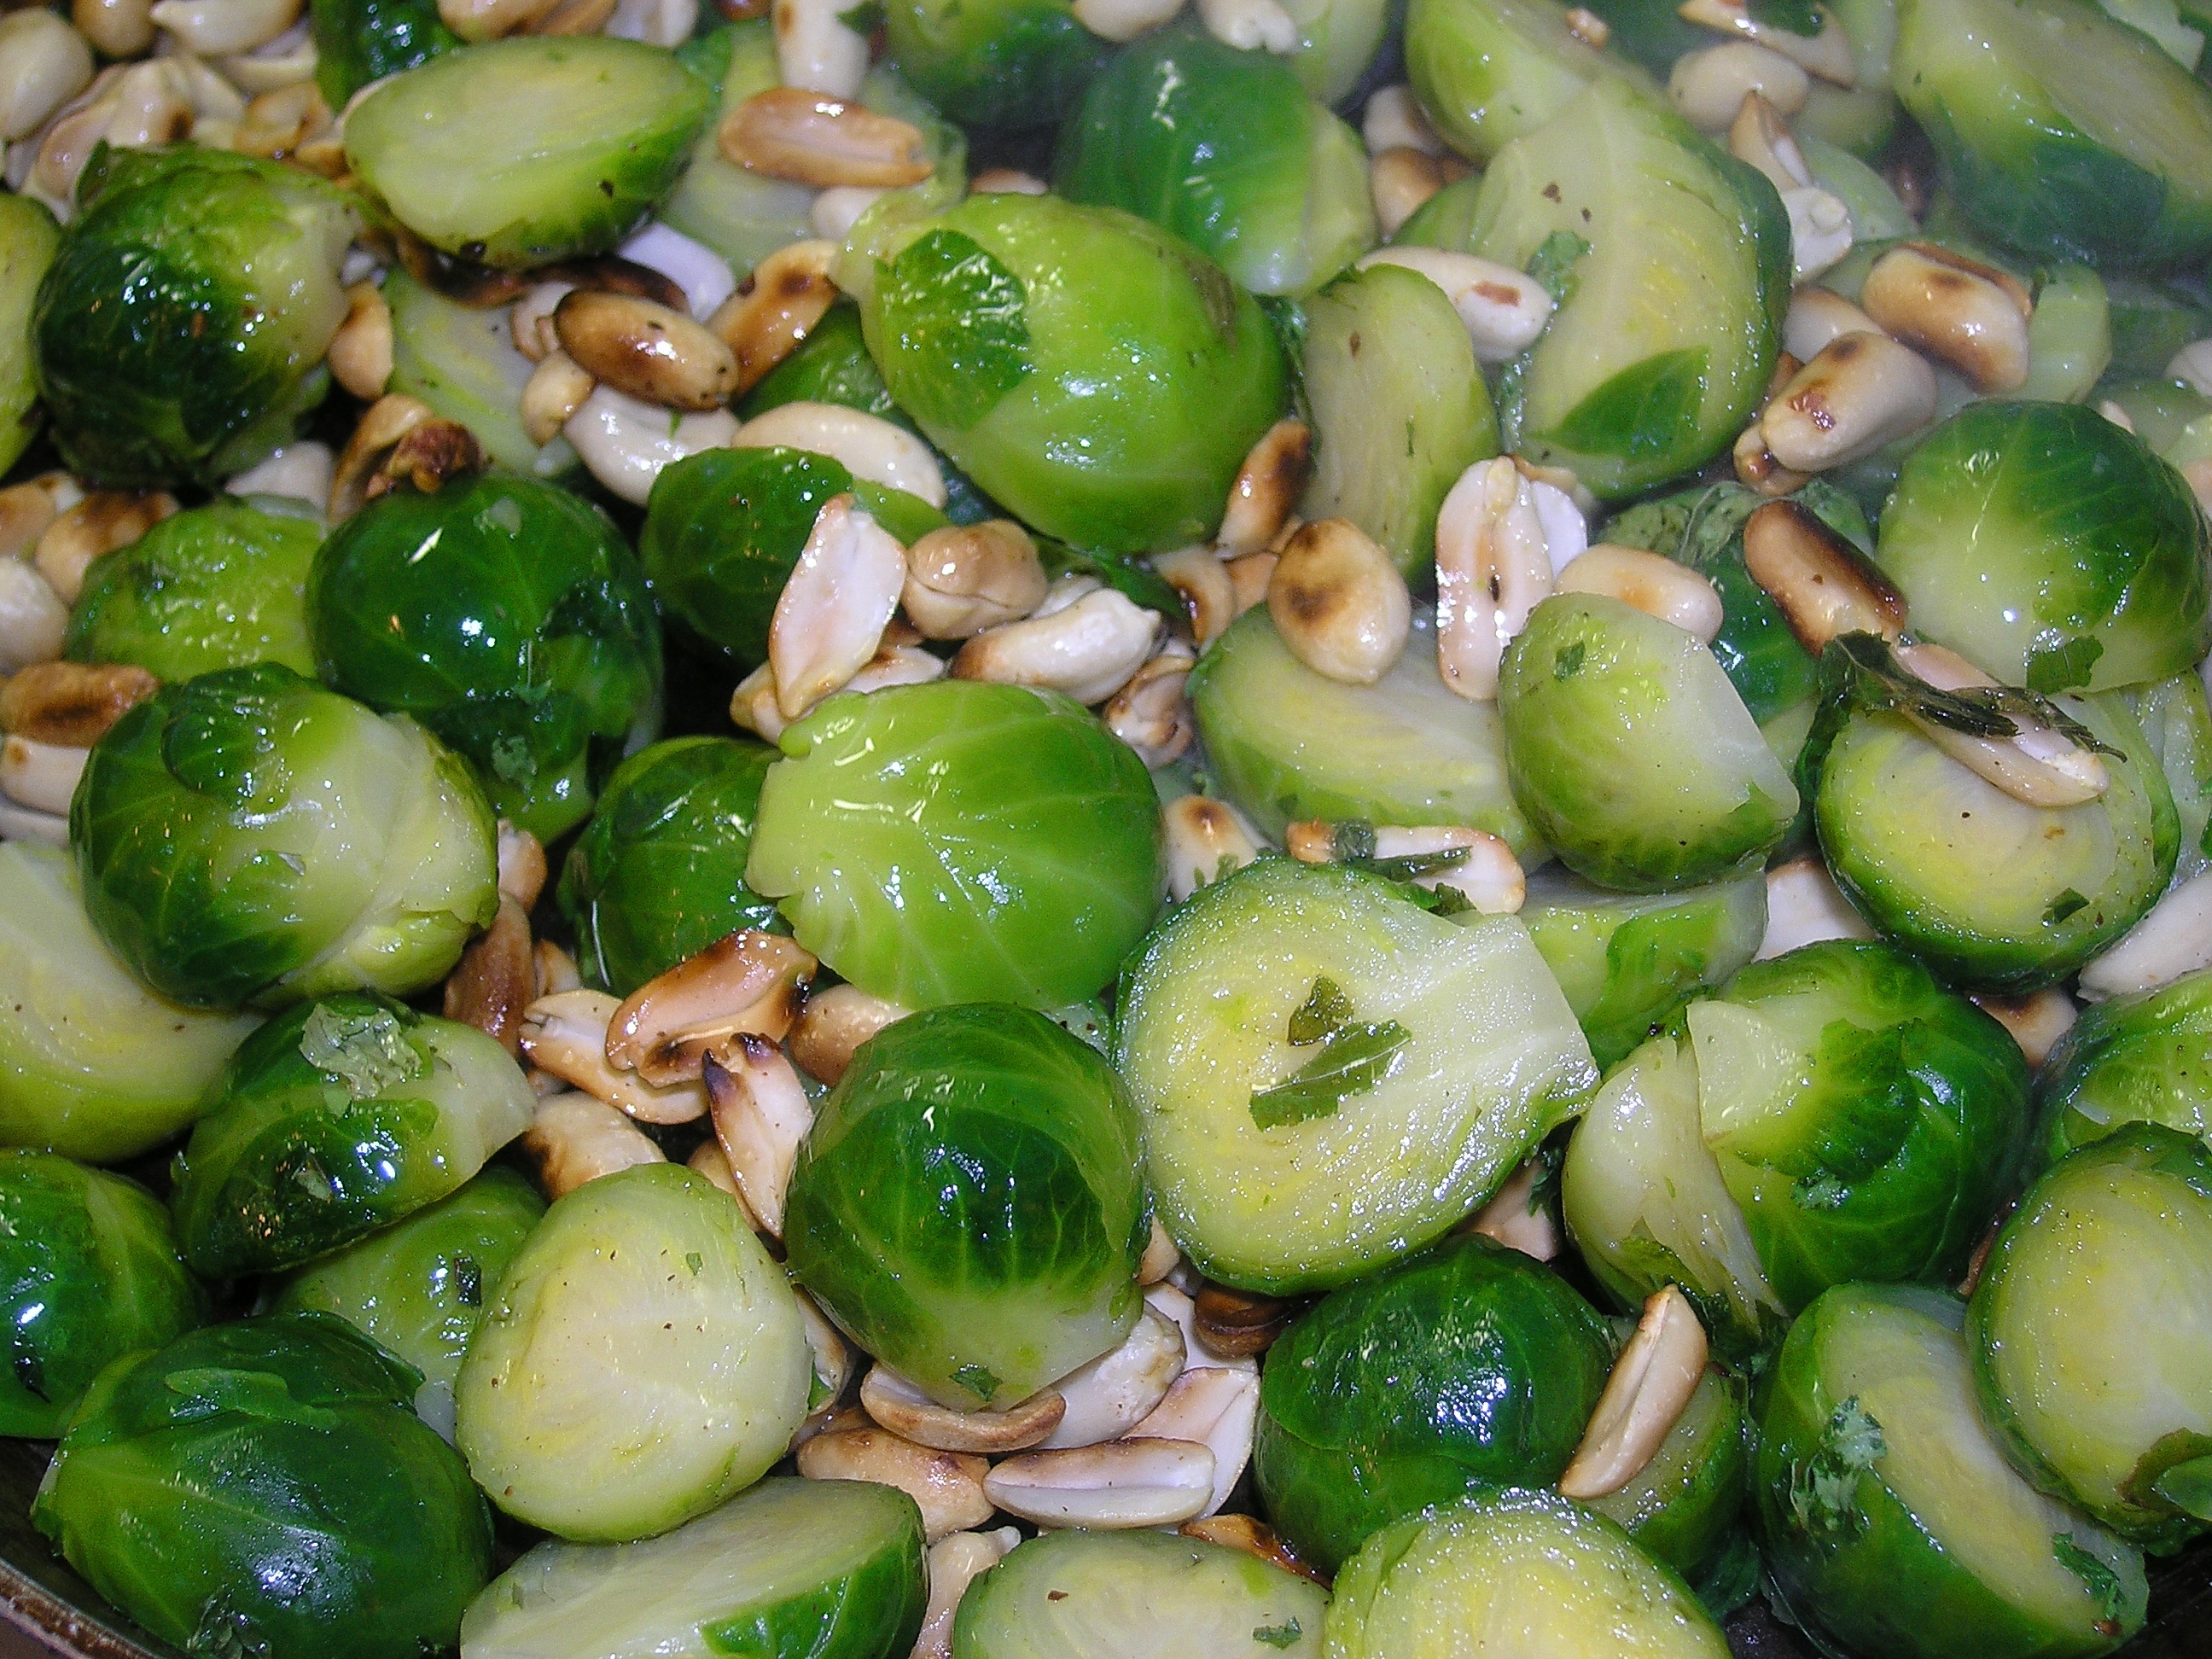
plant, fruit, dish, food, produce, vegetable, crop, garnish, dining, toasted, accessories, peanuts, flowering plant, brussels sprouts, brussels sprout, land plant, leaf vegetable, cruciferous vegetables